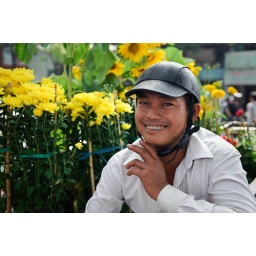
At the pre-TET flower market at 23/9 Park in District 1, Saigon - Ho Chi Minh City Vietnam